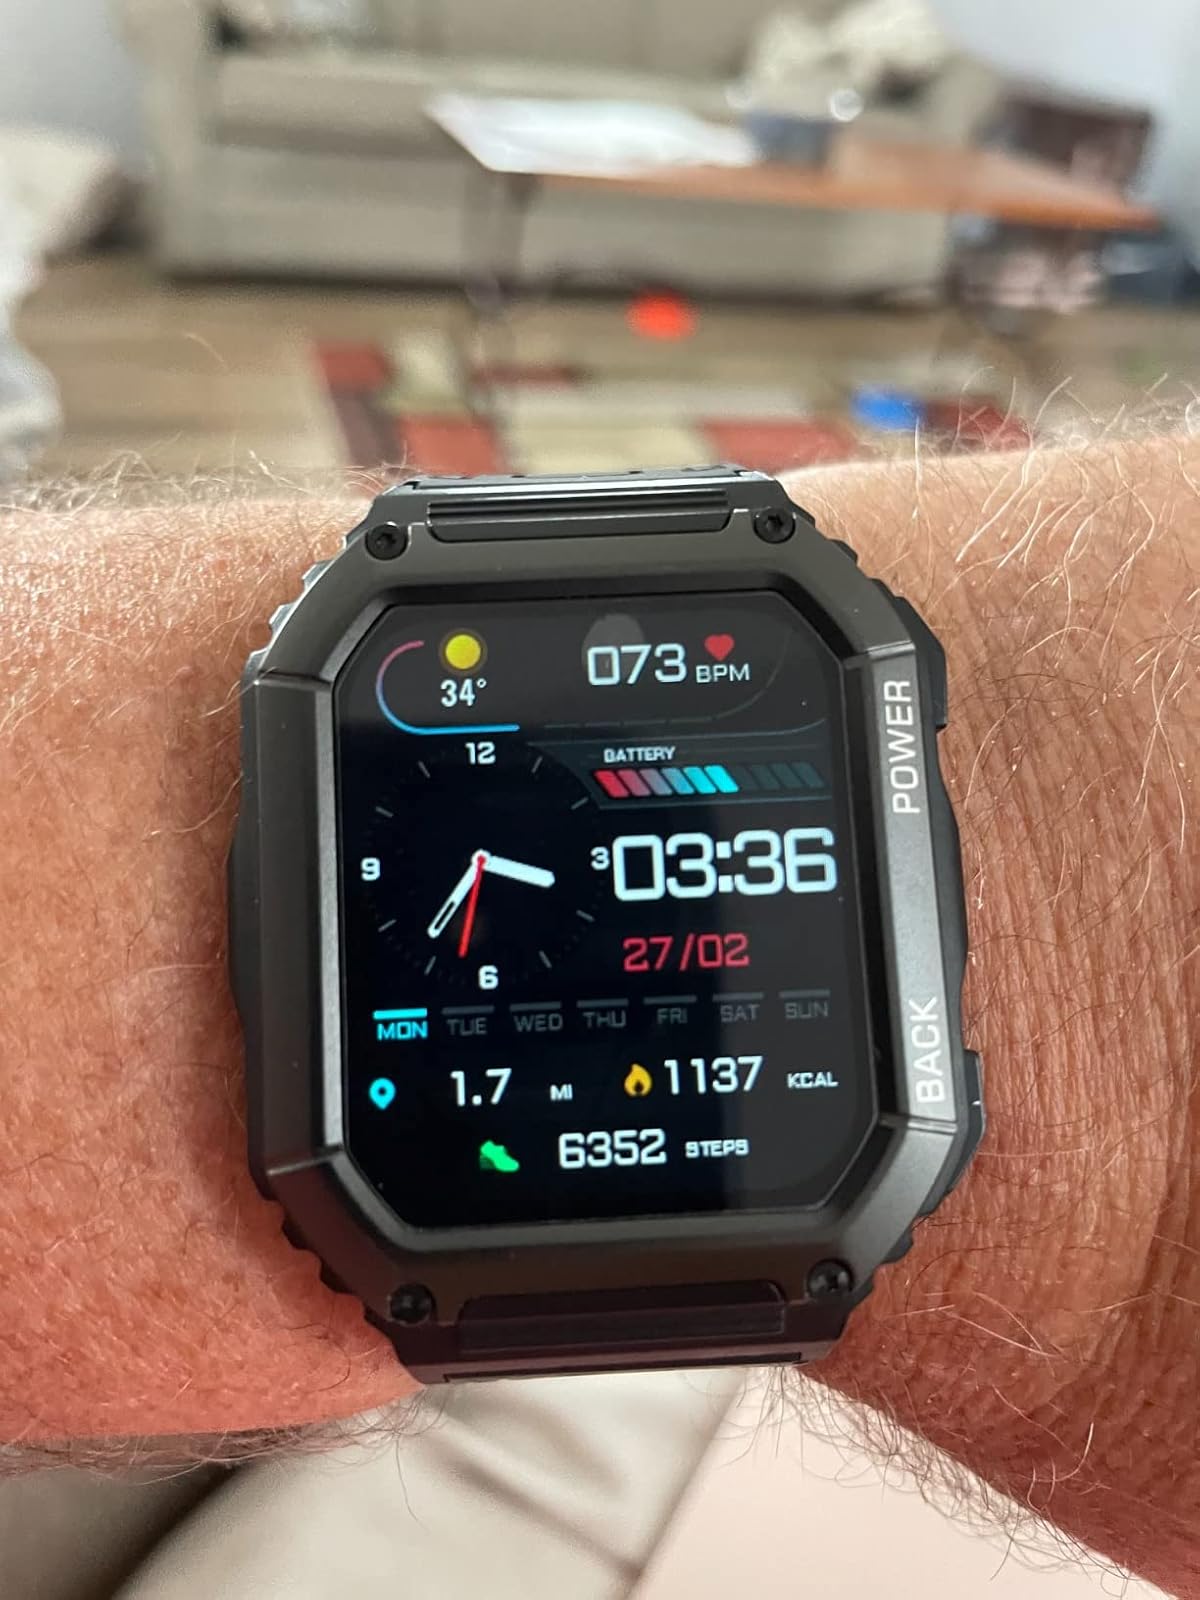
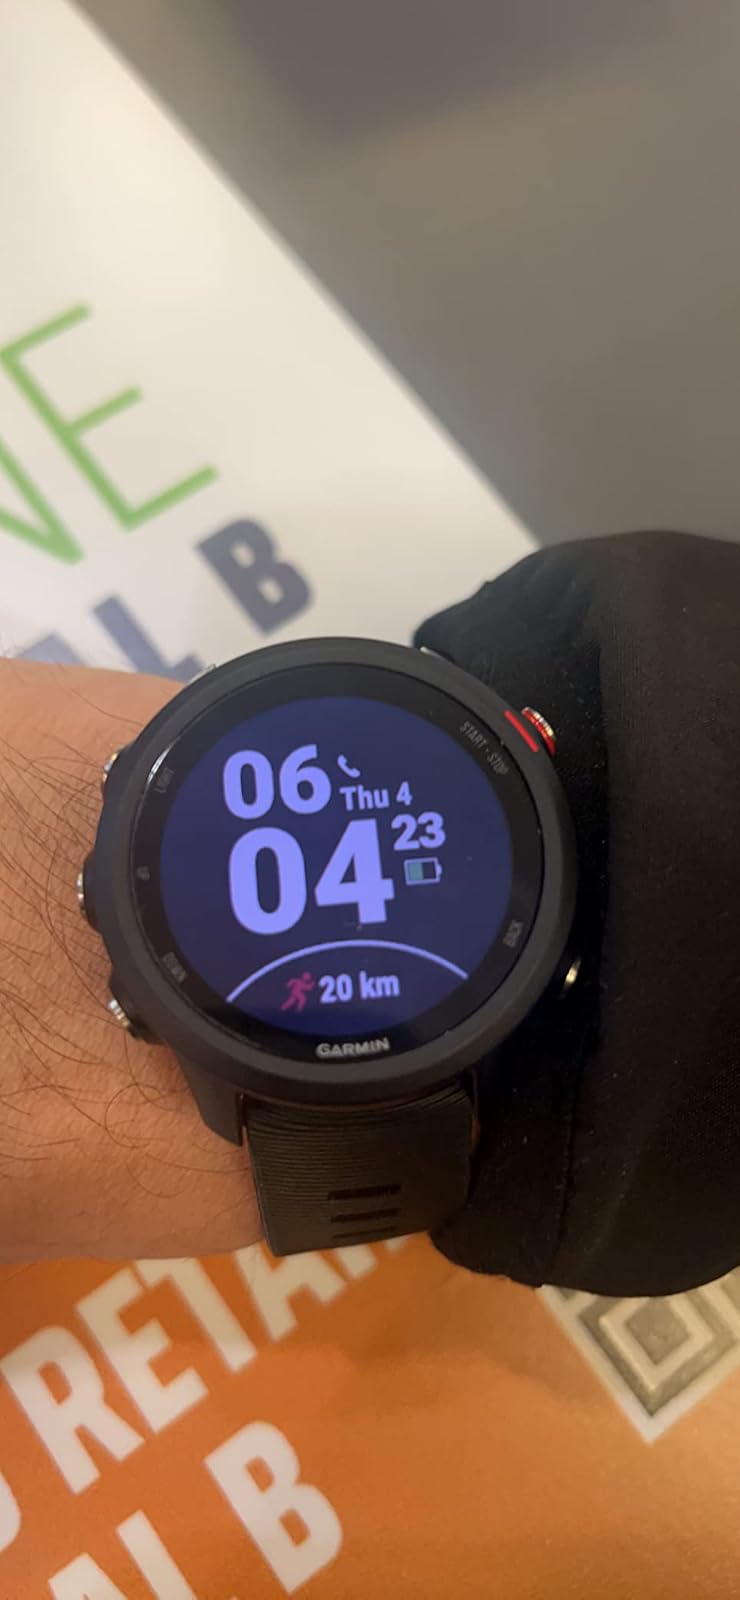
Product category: smartwatch
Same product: no